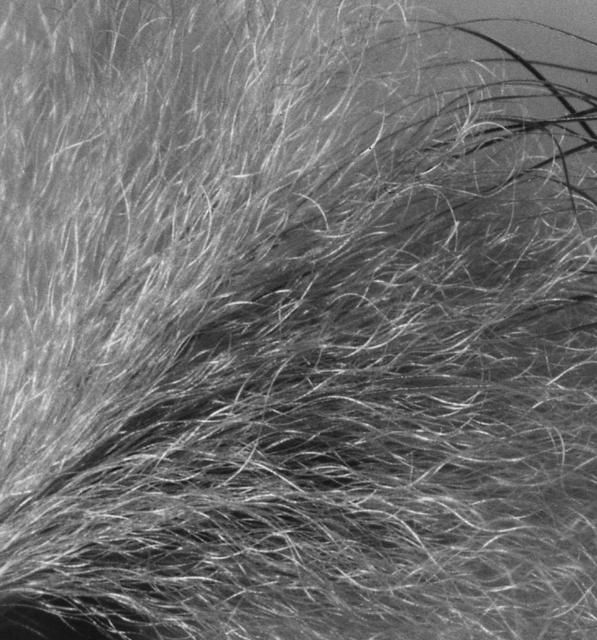
Texture: fibrous